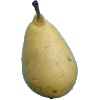
Label: Pear 2